Troyville Earthworks

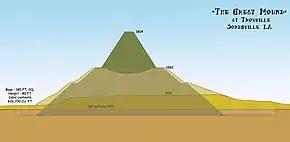
Different heights and profiles of Mound 5

The site takes its name from the Troy Plantation, which was part of a Spanish land grant of 1,000 acres made to John Hebrard in 1786. William Dunbar was the first European to make note of the mound site in his report to Thomas Jefferson for the Red River expedition of 1804. It is the first written description of an archaeological site in Louisiana.